2011 Shan earthquake

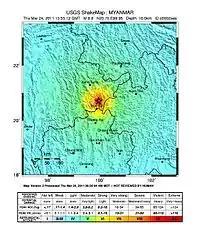
Strong ground motion map

The 6.8 earthquake occurred with a focal depth of and epicenter north-northwest of Tachilek, Shan State; north of the Golden Triangle region. It was one of the largest earthquake recorded in the area. A focal mechanism solution obtained for the earthquake indicated left-lateral slip along a vertical fault plane. Large earthquakes also struck the area in 1988 ( 7.0) and 1995 ( 6.8).